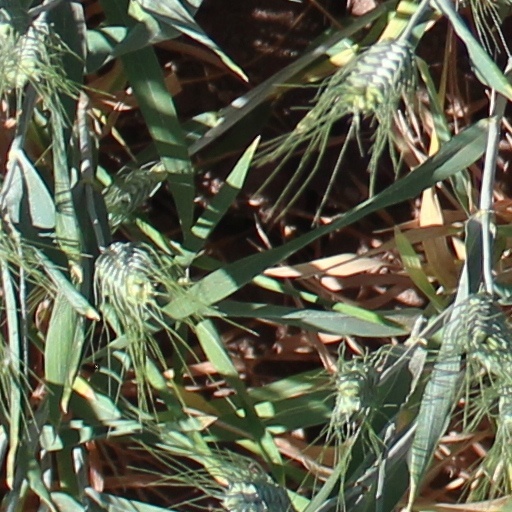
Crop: wheat